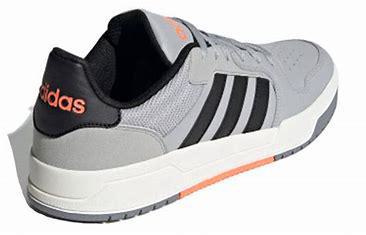
Brand: adidas
Model: NEO Entrap Skate